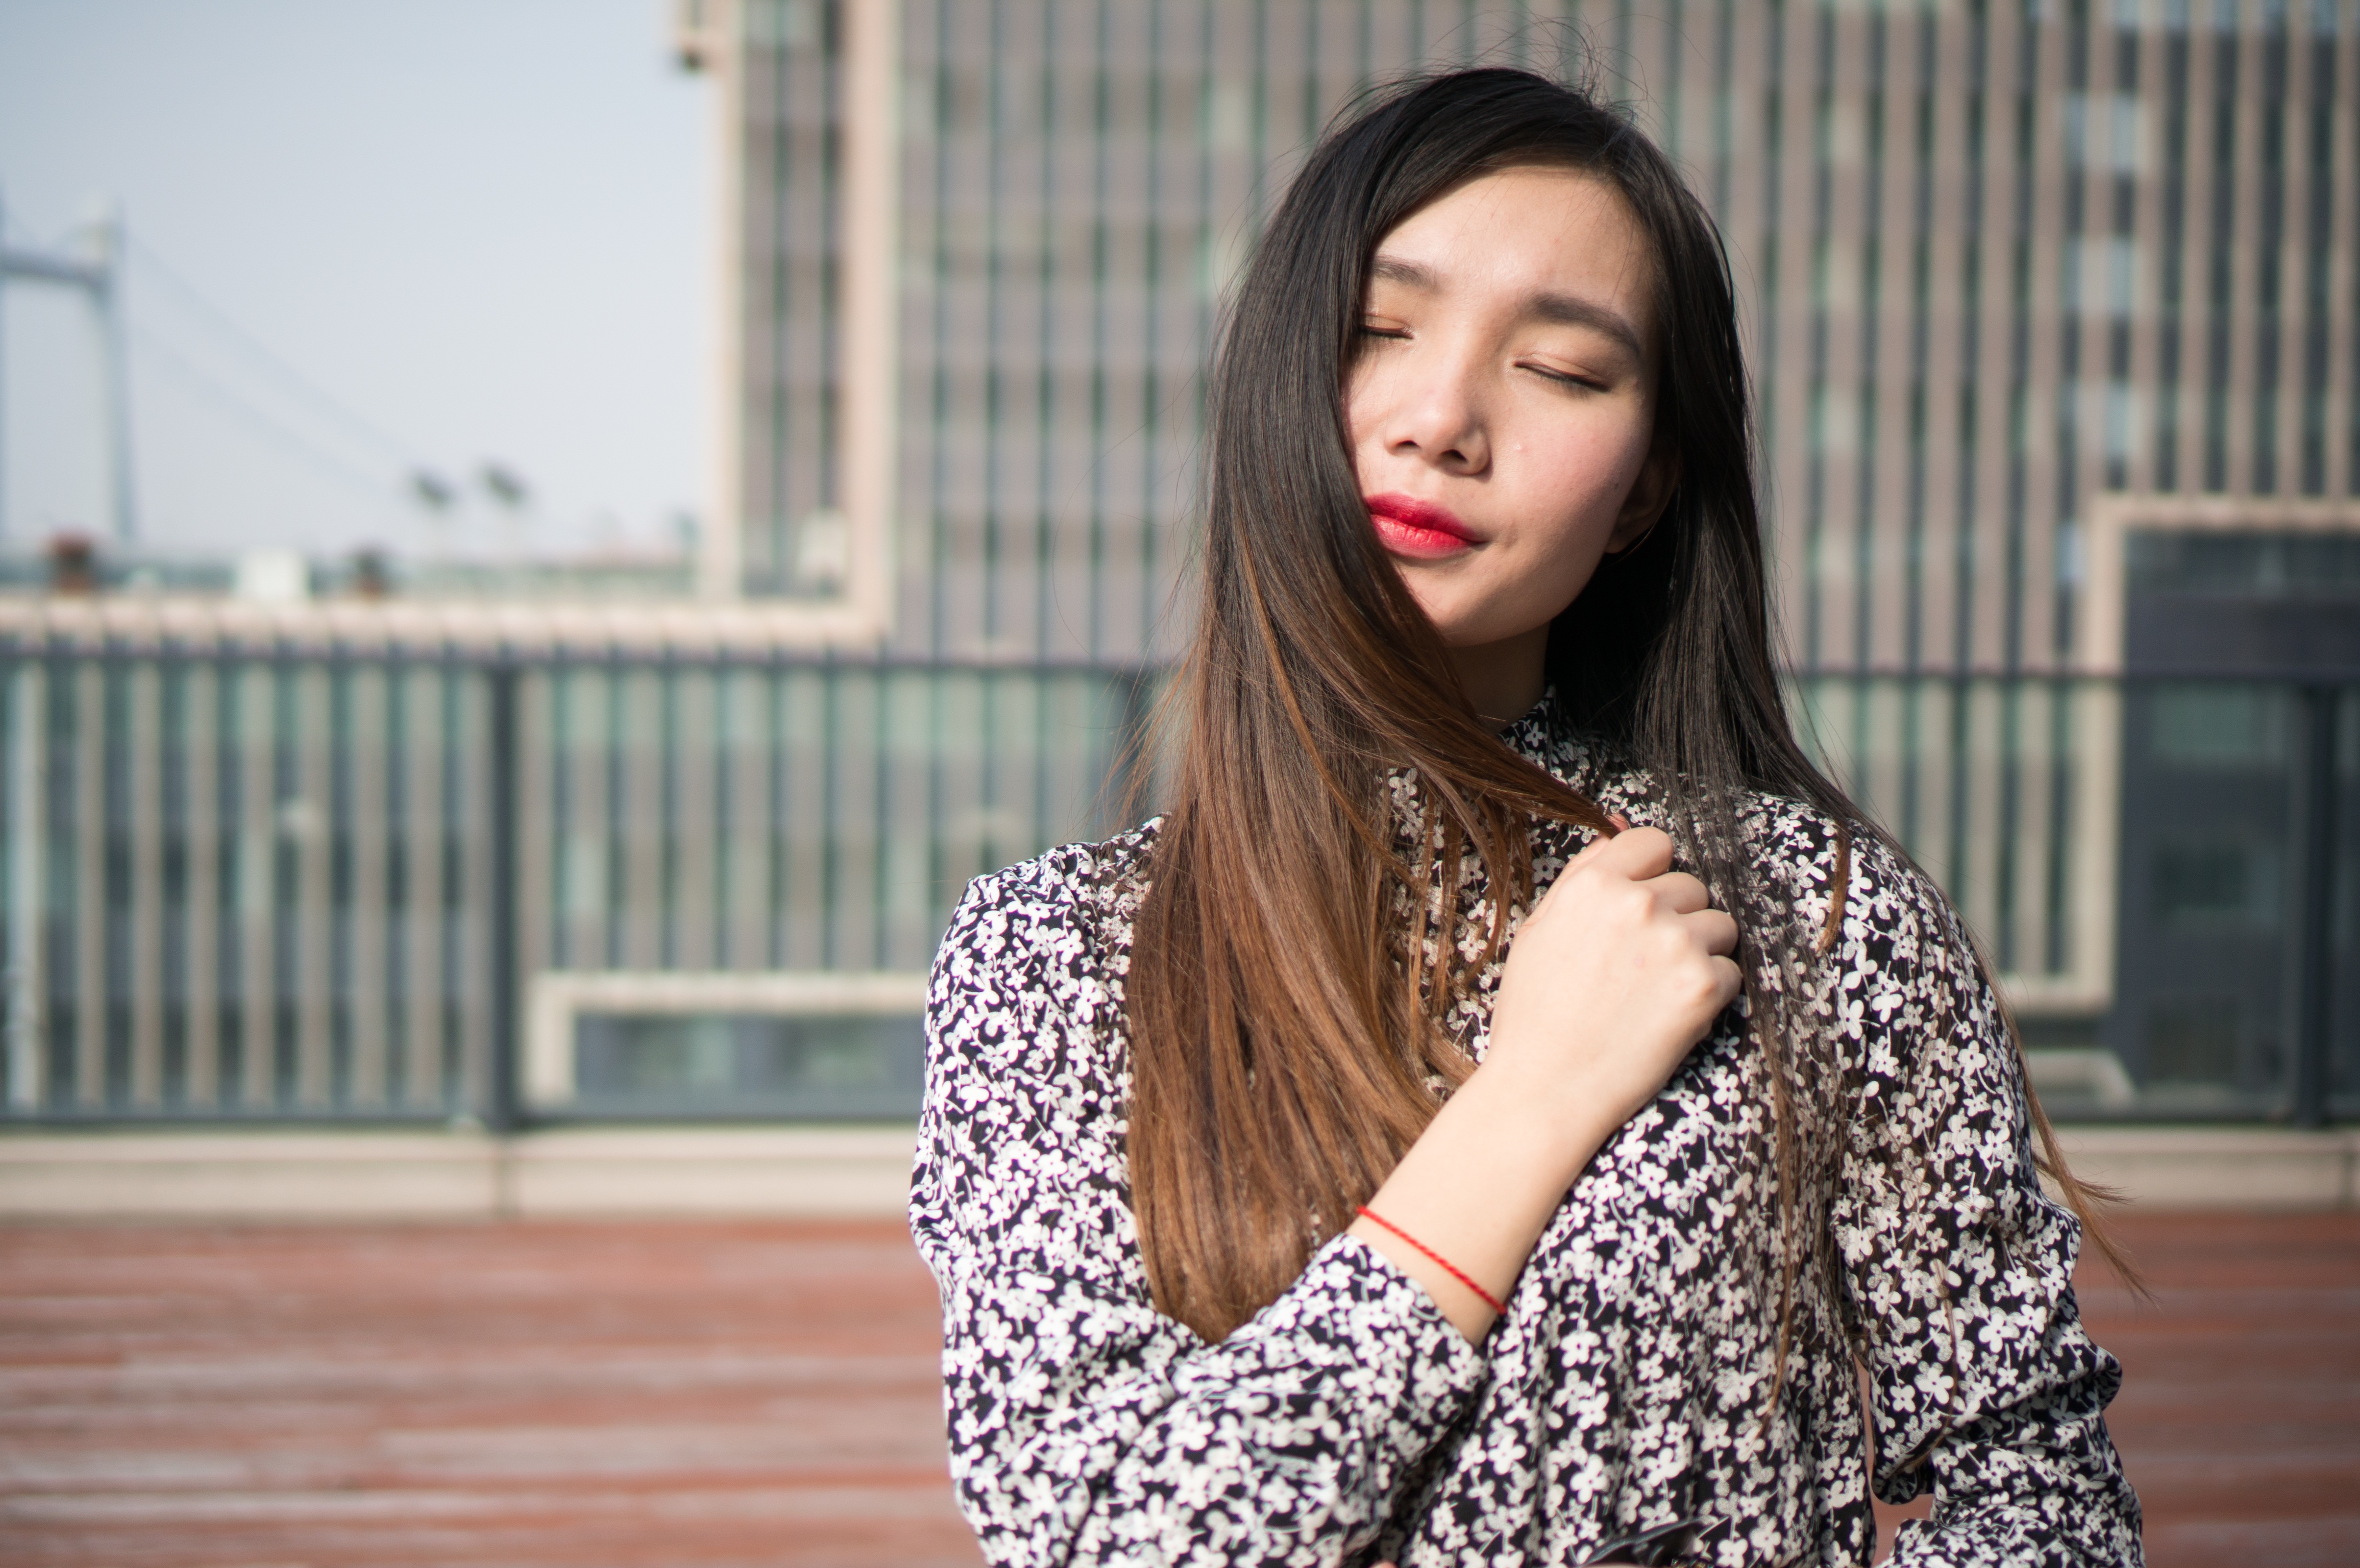
person, people, girl, woman, photography, urban, female, portrait, model, spring, sitting, asia, fashion, clothing, lady, long hair, girls, background, dress, beauty, photo shoot, brown hair, portrait photography, floral skirt